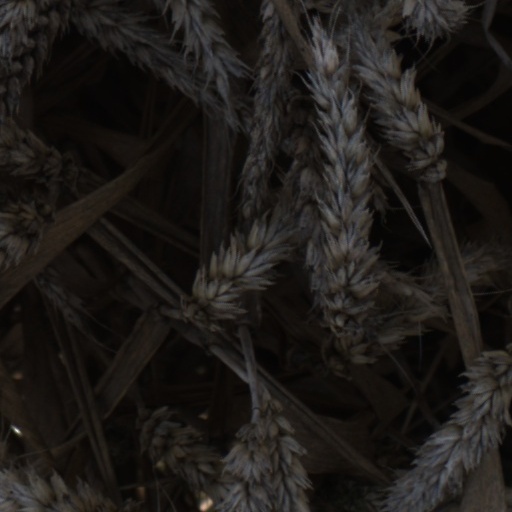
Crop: wheat